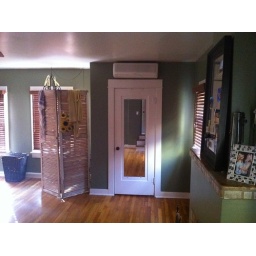
2nd floor room above bay door room.